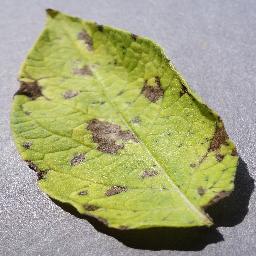
Etiqueta: Tizon_Temprano